Lowell E. English

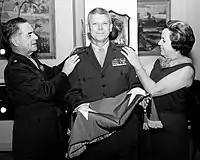
English being promoted to Major general by his wife Eleanor and Commandant Wallace M. Greene Jr.; Washington D.C., February 1967

English was ordered to South Vietnam in December 1965 and joined 3rd Marine Division as assistant division commander under Major General Lewis W. Walt in Da Nang. He shared this responsibility with Brigadier General Jonas M. Platt, who served as second assistant division commander with headquarters at Chu Lai. The new commanding general of 3rd Marine Division, Wood B. Kyle, ordered English to move his headquarters to Phu Bai, where he assumed command of Task Force Delta.